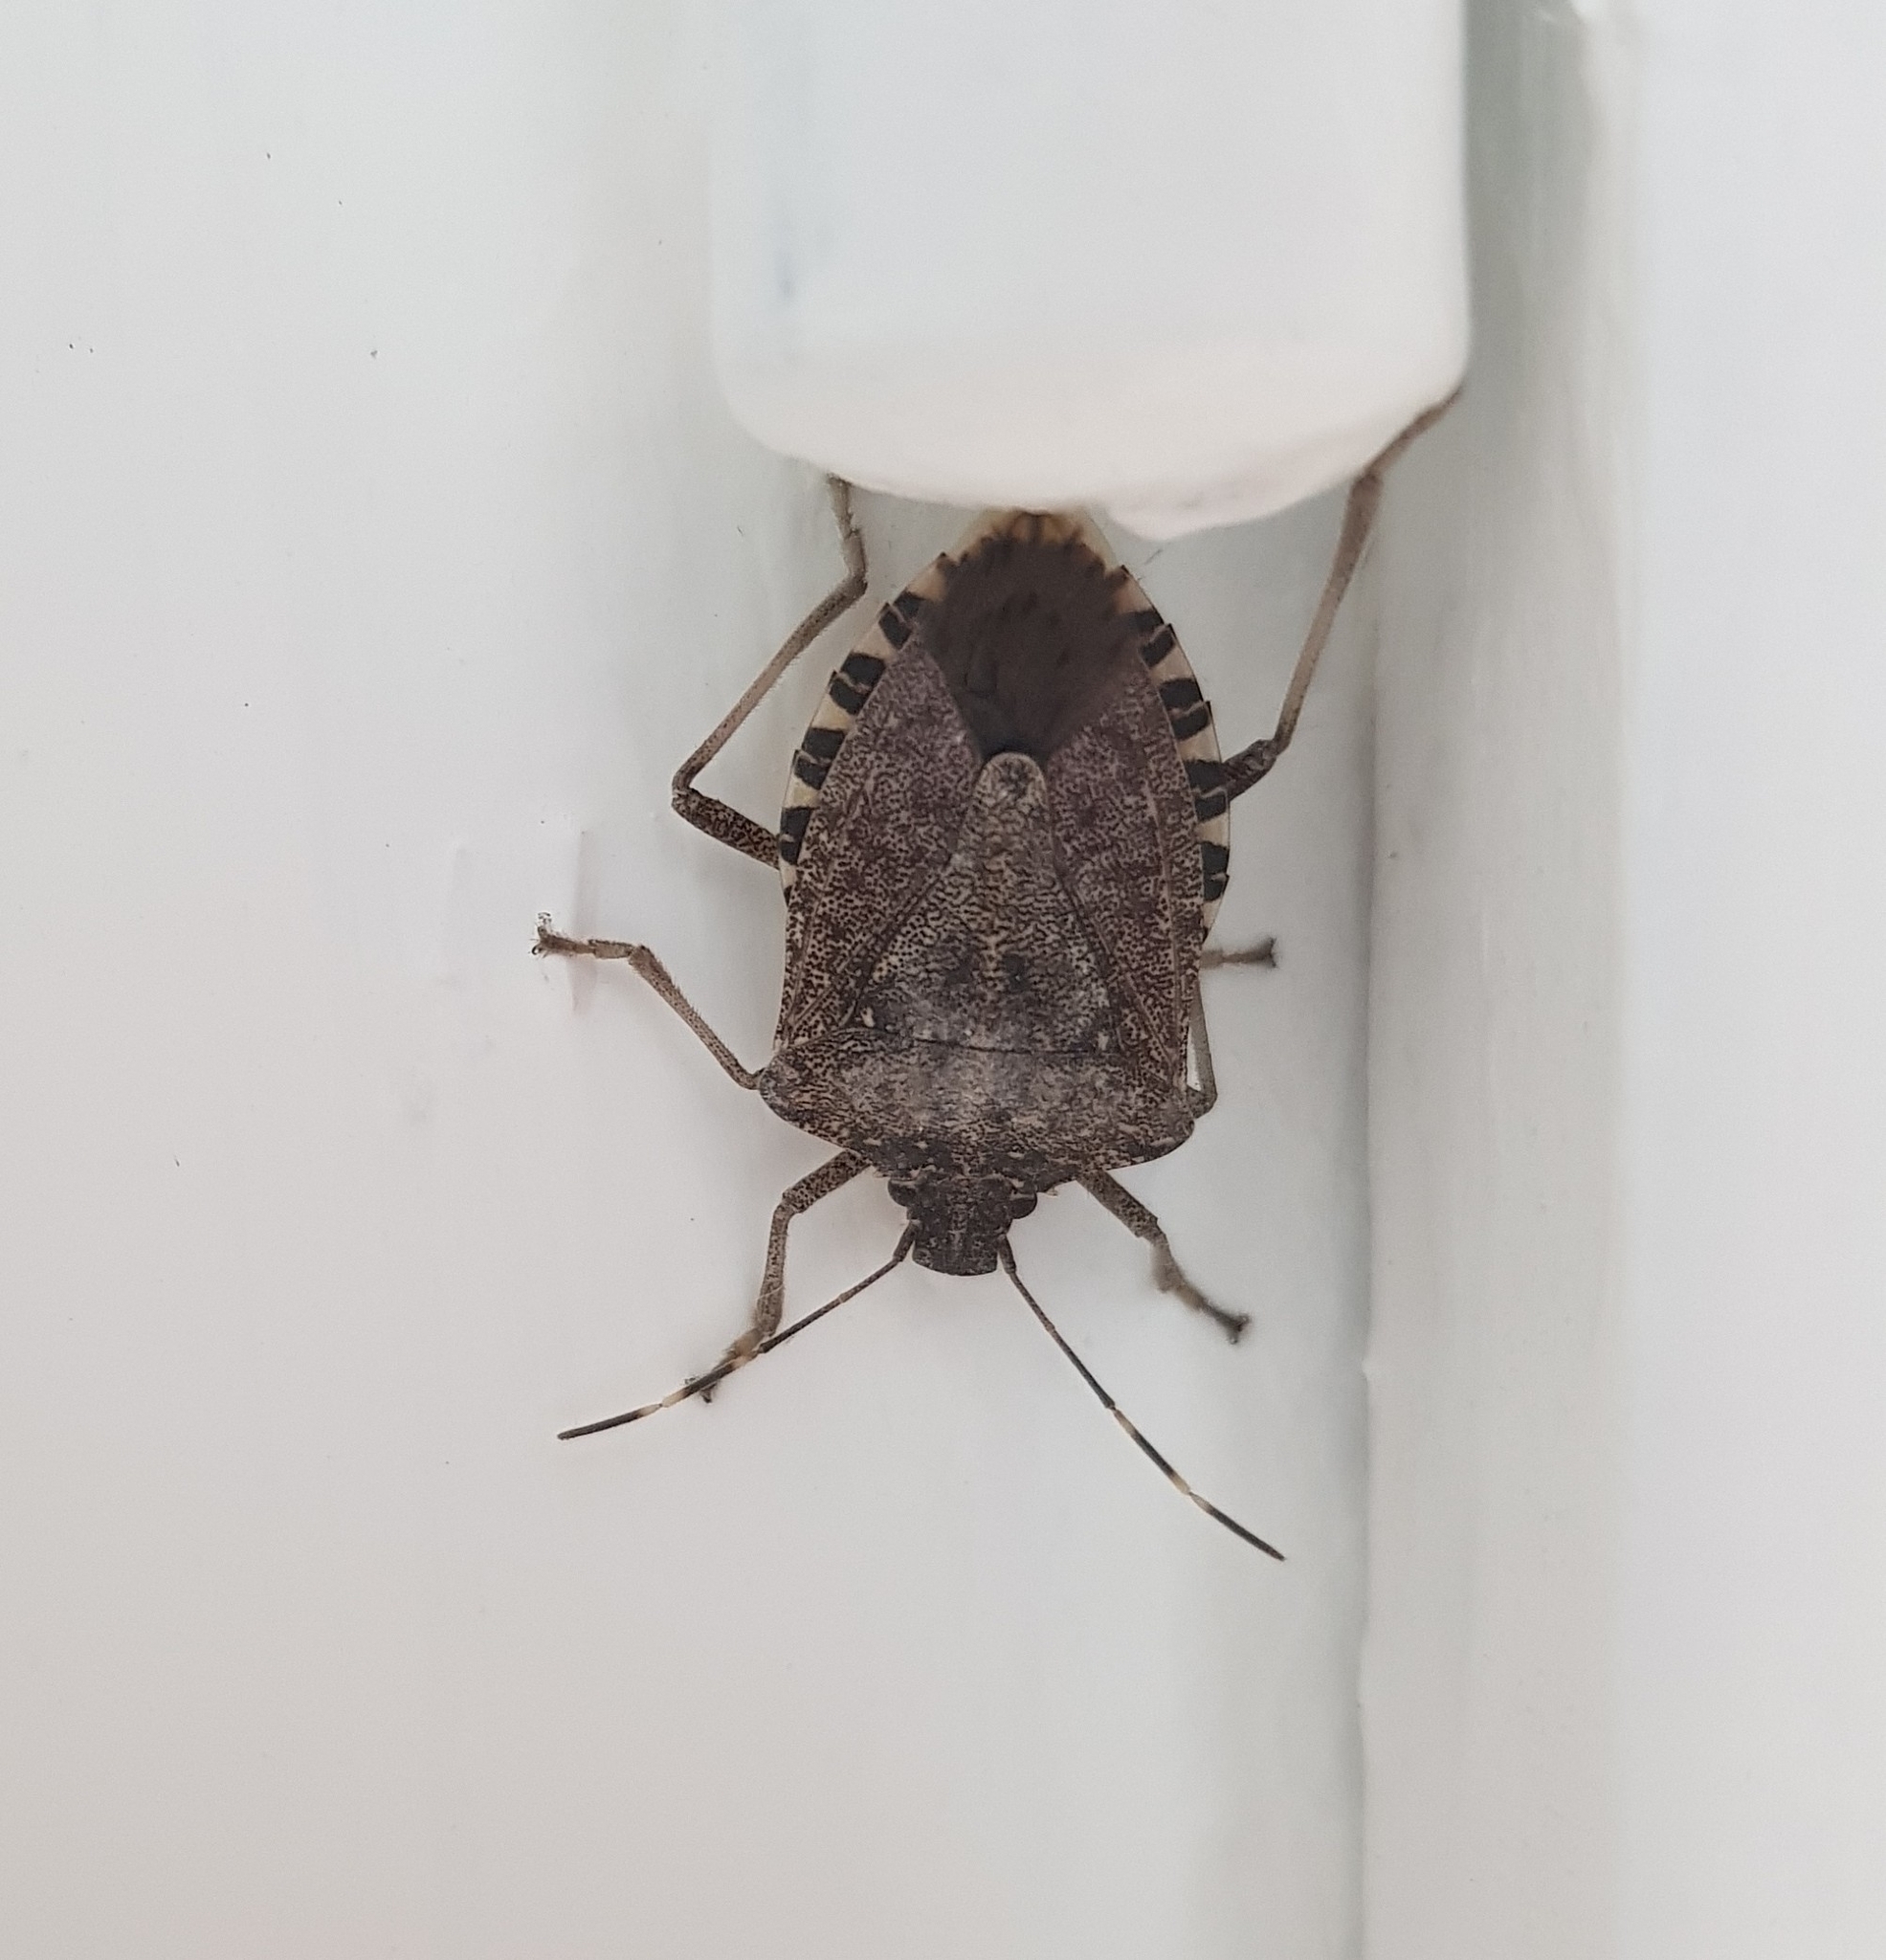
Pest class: stink_bug